Transgender rights in Canada

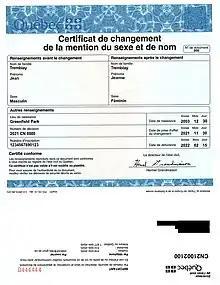
A sample certificate of change of mention of sex issued by Québec

Since October 2015, adults have been able to change their legal gender on birth certificates in Quebec. The process was simplified for minors in June 2016.